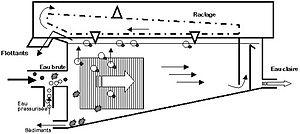
Schéma de Flottateur à air dissous
Le flottateur à air dissous est un appareil de traitement des eaux usées qui permet la séparation des matières en suspension. Cette séparation s'effectue grâce à l'injection de microbulles d'air dans l'eau à traiter : ces microbulles en remontant à la surface entraînent dans ce mouvement les particules qui sont ensuite écrémées par un racleur de surface, puis retirées des eaux à traiter.